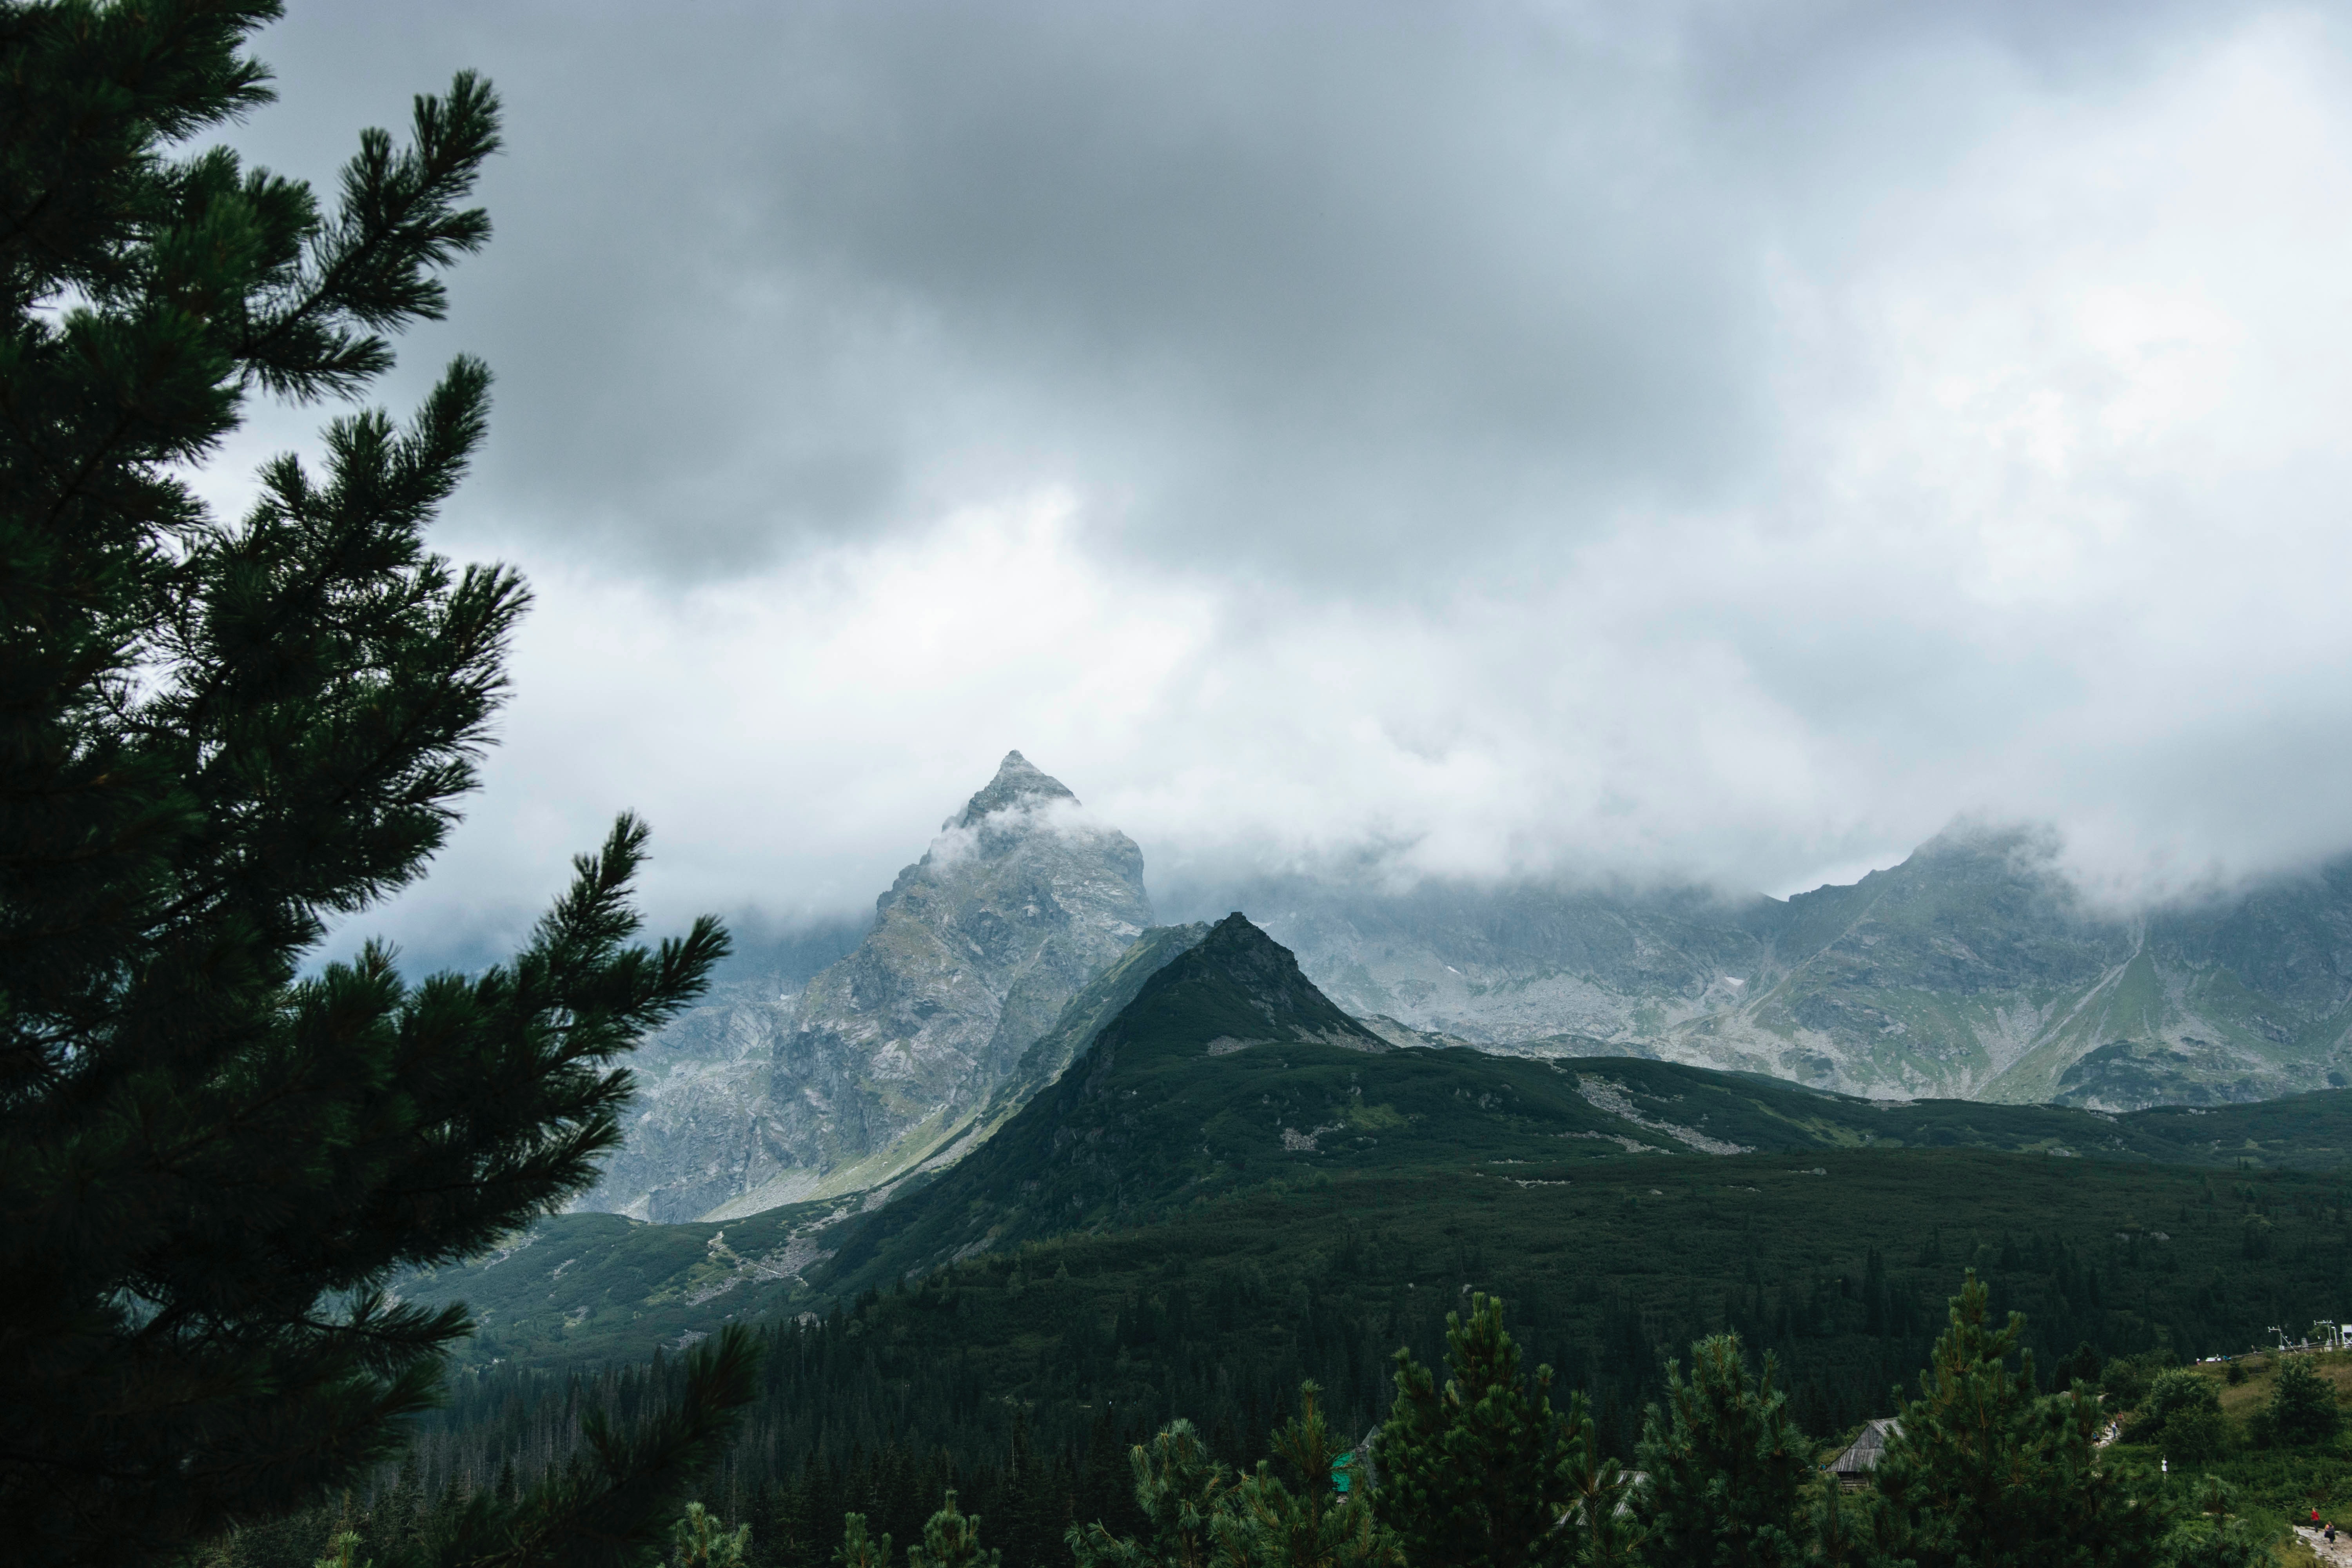
mountainous landforms, mountain, highland, mountain range, sky, hill station, alps, wilderness, cloud, ridge, atmospheric phenomenon, tree, mount scenery, hill, massif, landscape, fell, valley, national park, summit, geological phenomenon, plant, forest, cumulus, terrain